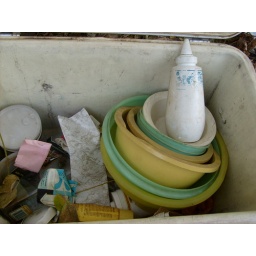
mixing bowls in 60's cooler, plastic mayo squeeze